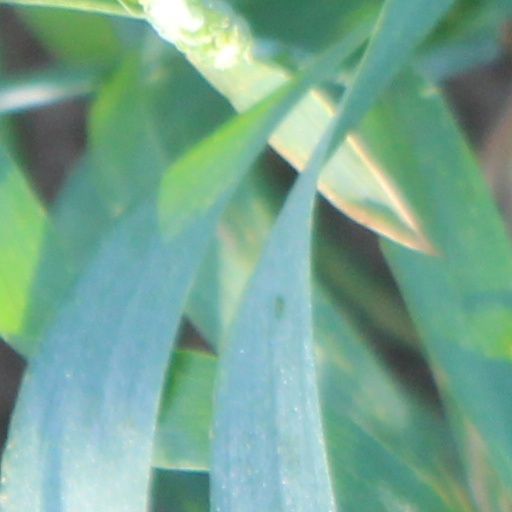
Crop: wheat